Linda Shapiro

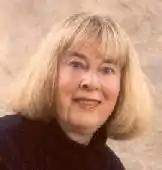

Linda G. Shapiro is a professor in the Department of Computer Science and Engineering, a professor of electrical engineering, and adjunct professor of Biomedical Informatics and Medical Education at the University of Washington.